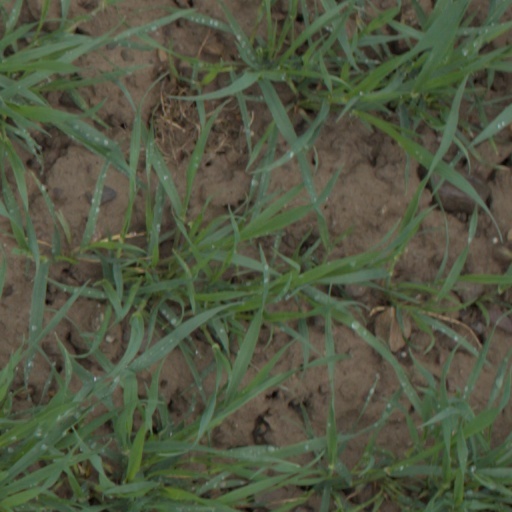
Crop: wheat